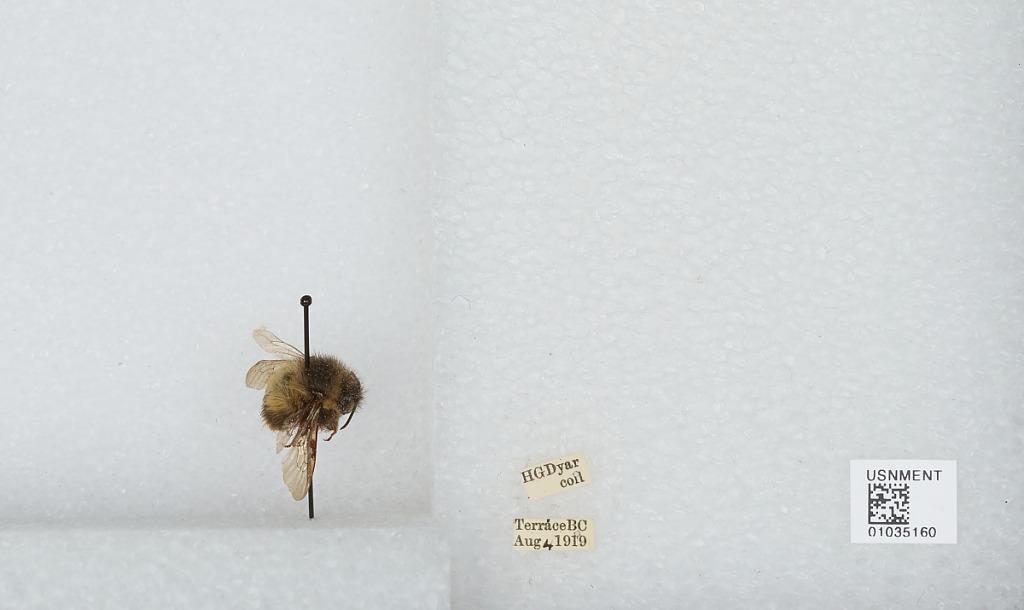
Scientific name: Bombus (Pyrobombus) mixtus Cresson
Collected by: H. Dyar
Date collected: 1919-8-4
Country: Canada
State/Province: British Columbia
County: North Coast
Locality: Terrace
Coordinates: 54.5177, -128.608